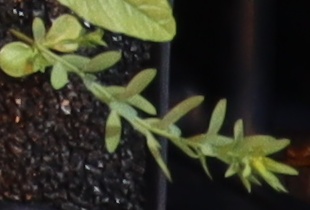
Label: Flax